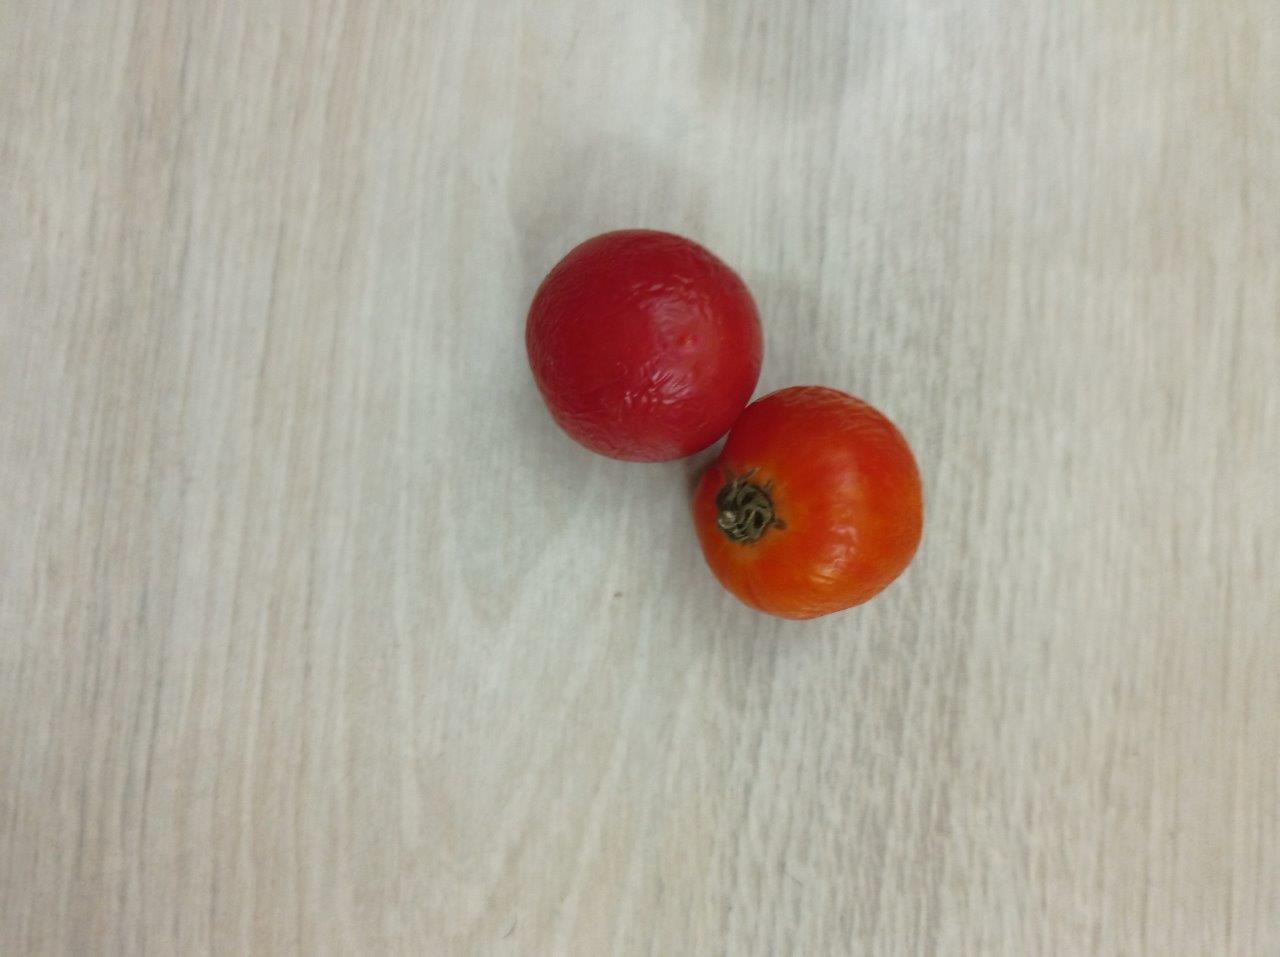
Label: Fresh